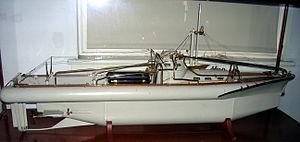
Maquette d'un sous-marin britannique Welfreighter mark III, de 1944.